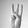
ASL letter: W